Cam Reddish

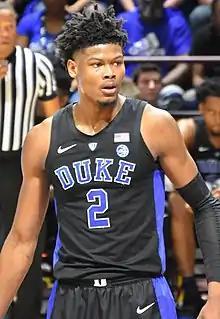
Reddish with the Duke Blue Devils in 2019

On November 6, 2018, In his Duke debut, Reddish scored 22 points in a 118–84 win over Kentucky at the 2018 Champions Classic. On November 11, 2018, Reddish scored 25 points and 7 rebounds in a 94–72 victory against Army. On November 19, 2018, Reddish scored 16 points and 2 rebounds in a 90–64 victory over San Diego State. On January 12, 2019, Reddish scored 23 points on 9-of-15 shooting, including the game winner, against Florida State. On February 5, 2019, Reddish tallied 24 points and 4 rebounds in an 80–55 win over Boston College. On February 12, he scored 22 points in a 71–69 comeback victory against Louisville. On March 2, Reddish scored 19 points and 7 rebounds in an 87–57 victory against Miami. Reddish appeared in 36 total games for Duke and averaged 13.5 points, 3.7 rebounds and 1.9 assists while shooting 33% from three-point range. Reddish was named to the All-ACC Honorable Mention team.